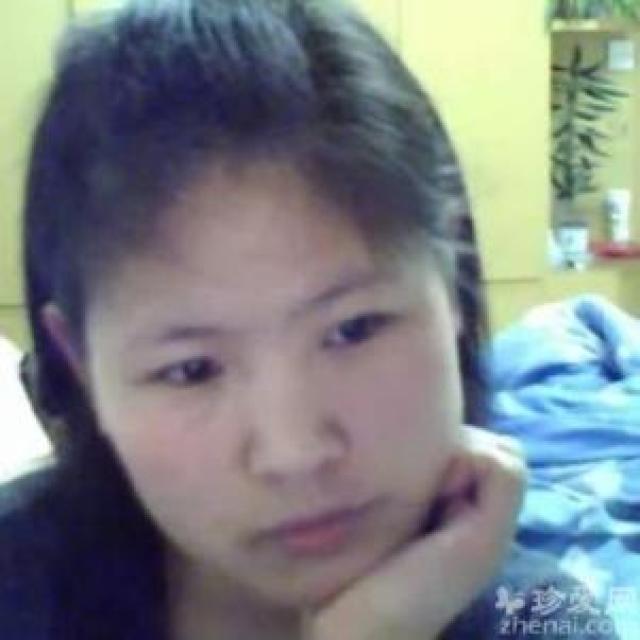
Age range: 21-44